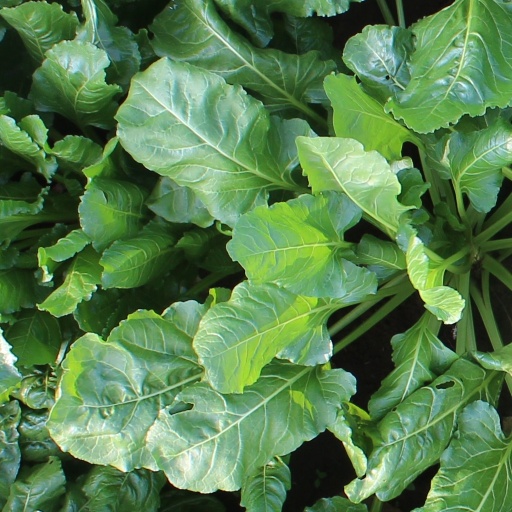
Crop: sugar beet